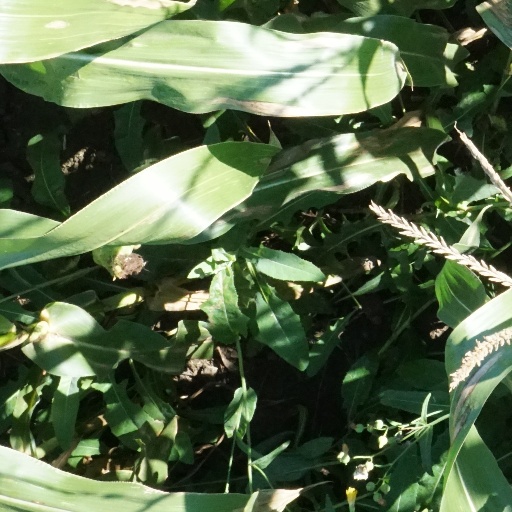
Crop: maize; corn